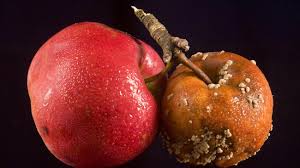
Label: trash